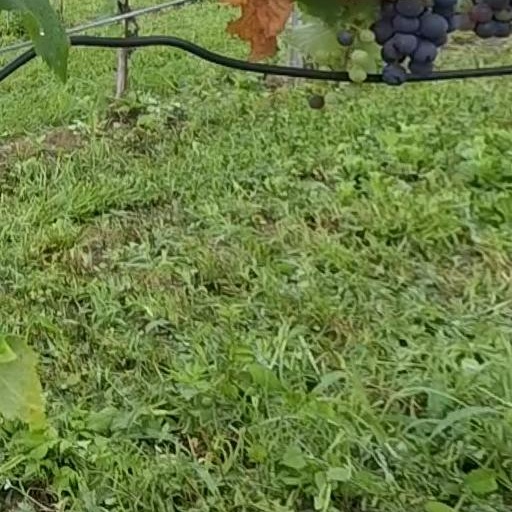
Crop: grape